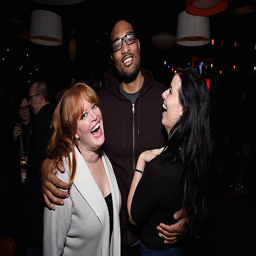
person , person , and actor attend awards and party presented by venture funded company .